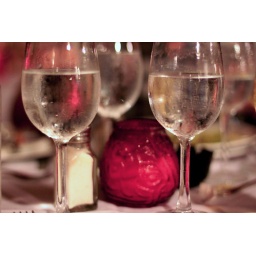
Water glasses at the dinner table in Dominican Republic